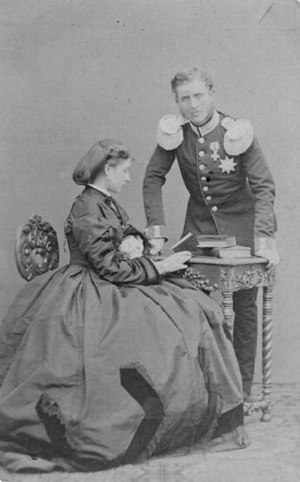
Leopold af Hohenzollern / Biografi / Tidlige liv
Arveprins Leopold og Arveprinsesse Antonia i 1860'erne.
Fyrst Leopold af Hohenzollern var en tysk fyrste, der var mediatiseret fyrste af det lille fyrstendømme Hohenzollern i Sydtyskland og overhoved for den schwabiske linje af Huset Hohenzollern fra 1885 til 1905.